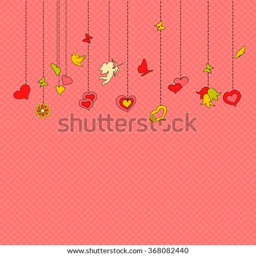
little hanging hearts and other decorations on pink background .